XHECD-FM

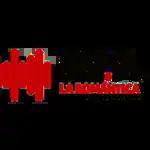
XHECD-FM as La Romántica

On August 2, 2021, La Romántica became an online-only station (the format also continued on Oro-operated XHEV-FM based in Atlixco until the end of July 2022), and XHECD-FM flipped to Radio Disney. Radio Disney had previously been broadcast on the 90.1 frequency when Grupo ACIR held the national franchise. Programming began on August 16.